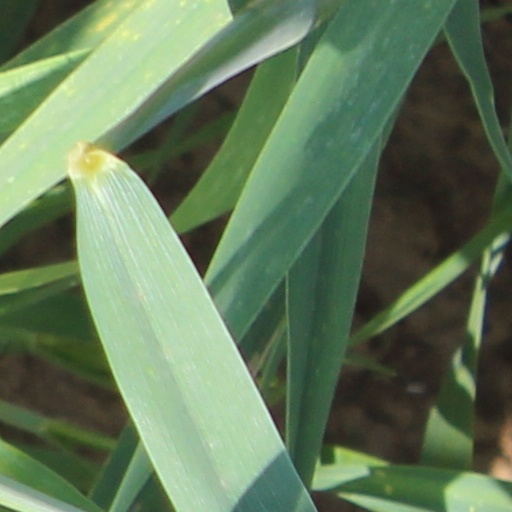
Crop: wheat